Recording studio

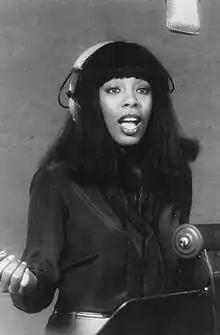
Donna Summer wearing headphones during a recording session in 1977

Electrical recording was common by the early 1930s, and mastering lathes were electrically powered, but master recordings still had to be cut into a disc, by now a lacquer, also known as an Acetate disc. In line with the prevailing musical trends, studios in this period were primarily designed for the live recording of symphony orchestras and other large instrumental ensembles. Engineers soon found that large, reverberant spaces like concert halls created a vibrant acoustic signature as the natural reverb enhanced the sound of the recording. In this period large, acoustically "live" halls were favored, rather than the acoustically "dead" booths and studio rooms that became common after the 1960s. Because of the limits of the recording technology, which did not allow for multitrack recording techniques, studios of the mid-20th century were designed around the concept of grouping musicians (e.g., the rhythm section or a horn section) and singers (e.g., a group of backup singers), rather than separating them, and placing the performers and the microphones strategically to capture the complex acoustic and harmonic interplay that emerged during the performance. In the 2000s, modern sound stages still sometimes use this approach for large film scoring projects that use large orchestras.